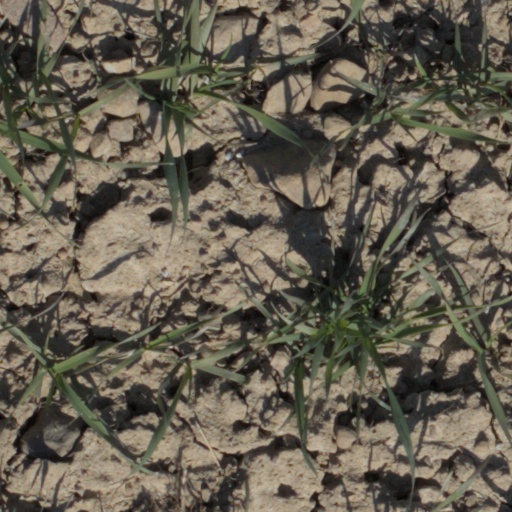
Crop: wheat